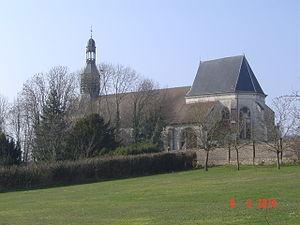
Saint-Mards-en-Othe - L'église
Saint-Mards-en-Othe est une commune française, située dans le département de l'Aube en région Grand Est.